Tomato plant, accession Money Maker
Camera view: horizontal (90 deg, fisheye); turntable rotation: 210 degrees
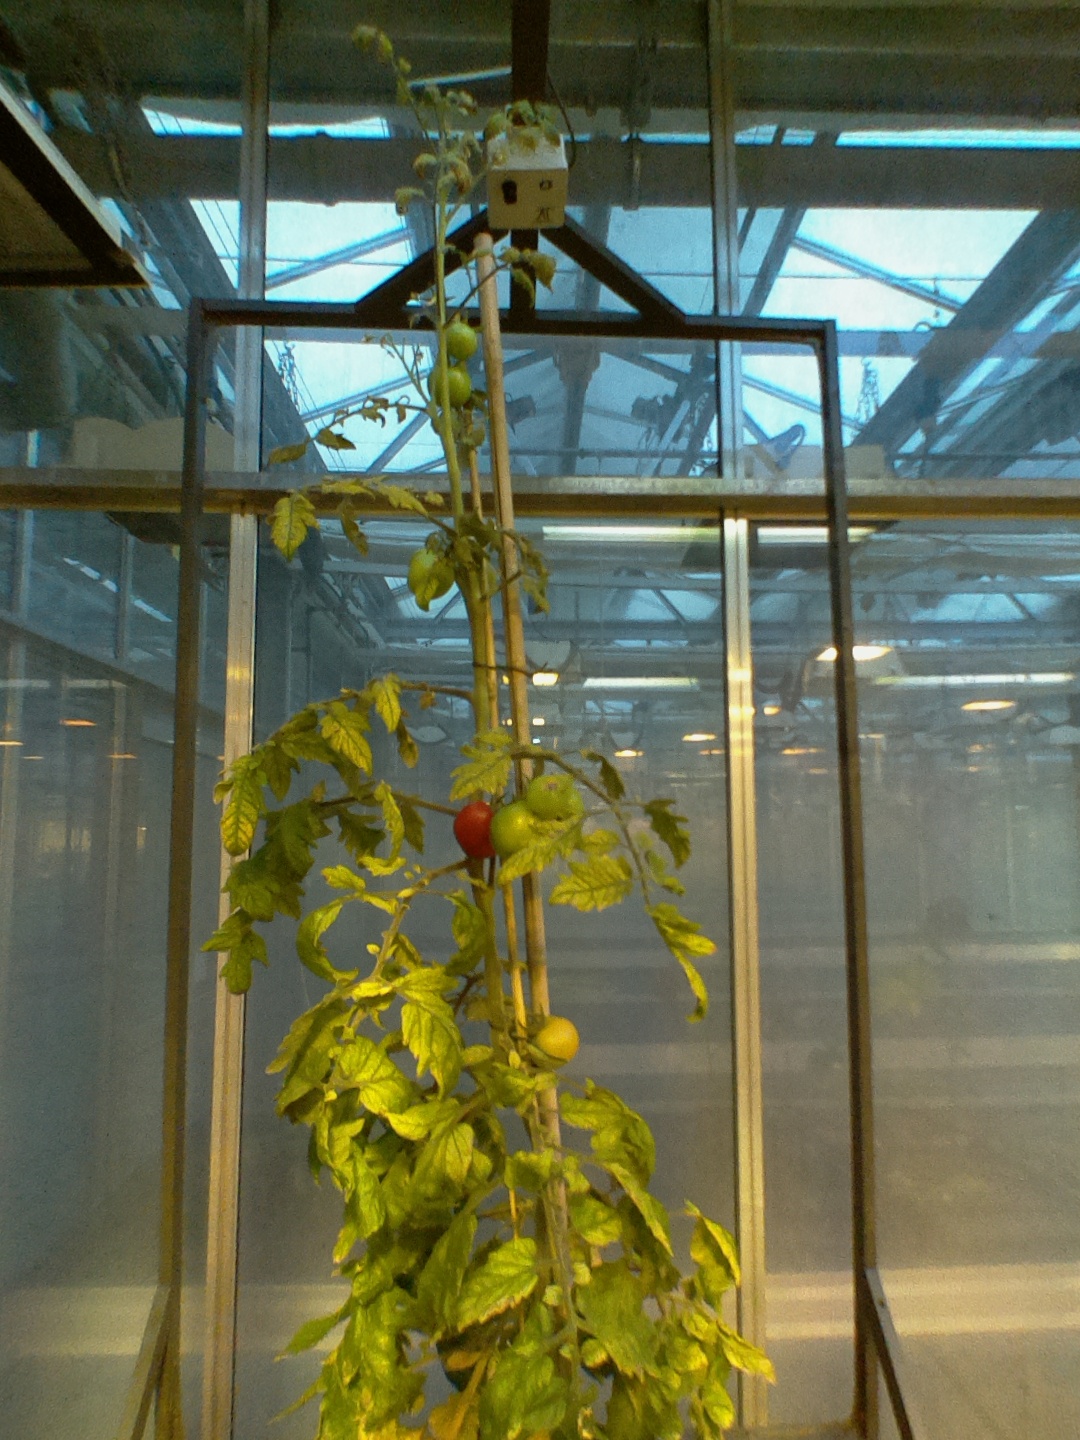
BBCH growth stage 81: 10%-20% of fruits show typical fully ripe color